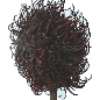
Label: rambutan